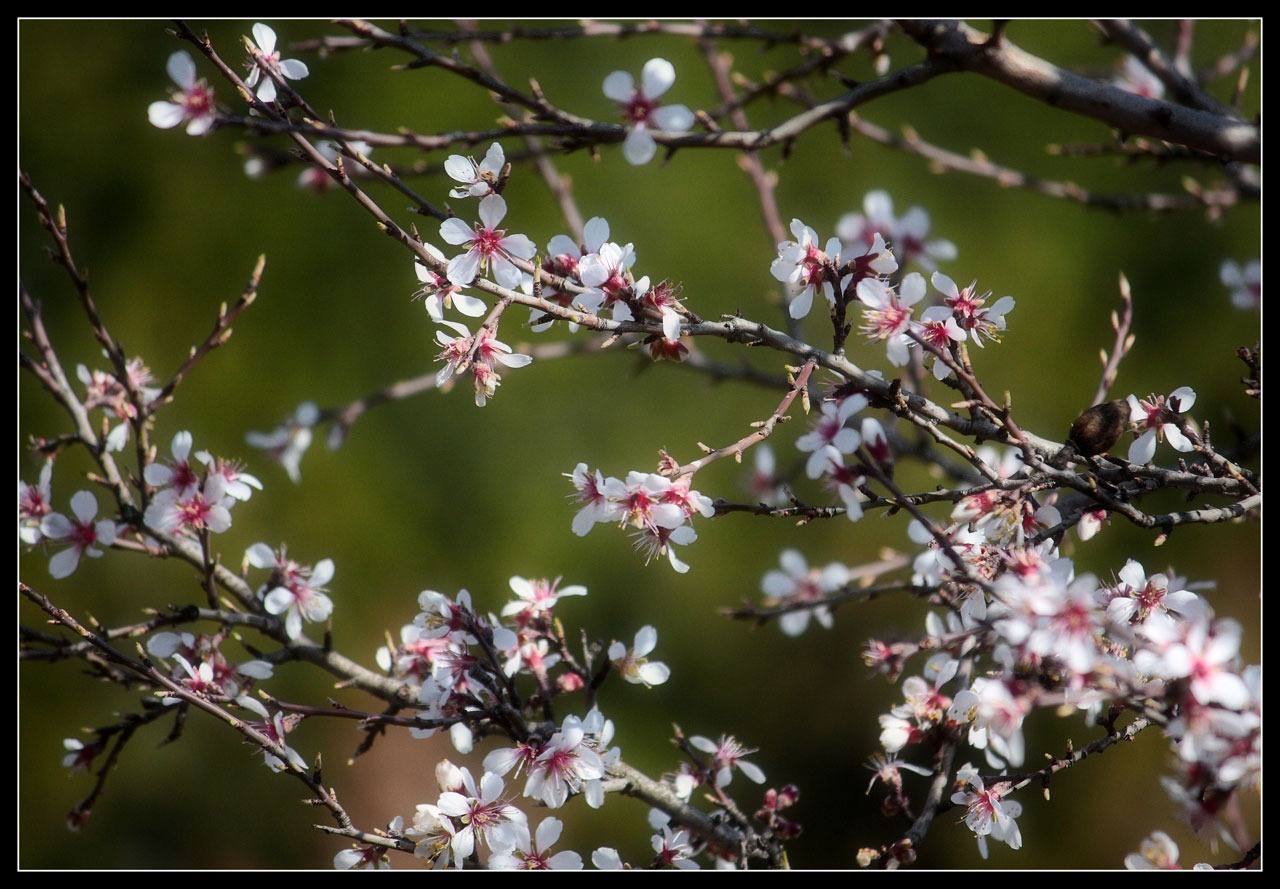
tree, branch, blossom, plant, fruit, flower, food, spring, produce, botany, flora, cherry blossom, flowers, shrub, blossoms, cherry, flowering plant, rose family, land plant